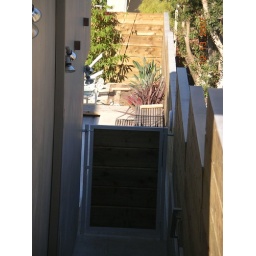
The eastside pool gate, you can see the bird of paradise plants in the background